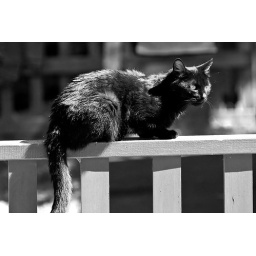
Little black cat in .......B & W